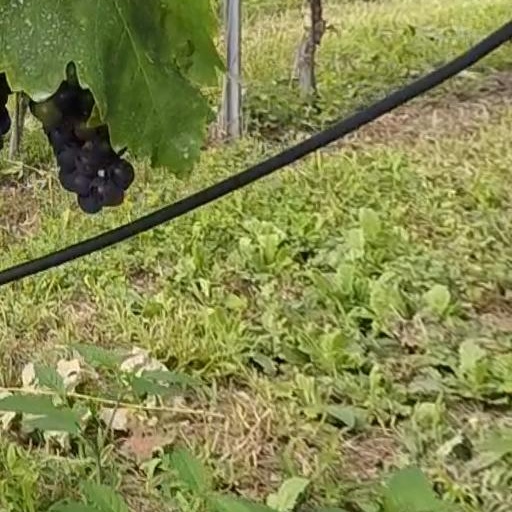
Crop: grape